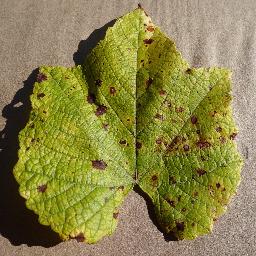
Label: Grape___Leaf_blight_(Isariopsis_Leaf_Spot)